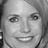
Emotion: happy